Erich Mühsam

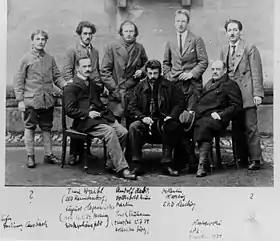
Erich Mühsam (seated center) with other leaders of the Bavarian Soviet Republic in prison, 1920

When Erich Mühsam was released on 3 November 1918, he returned to Munich. Within days, Kaiser Wilhelm II of Germany abdicated as did King Ludwig III who had semi-autonomous rule in Bavaria, and Munich was in the throes of revolt. Kurt Eisner of the Independent Socialist Party declared Bavaria a socialist republic during the Red Bavaria Revolution. Eisner, in a gesture designed to bring the anarchists into the new government, offered a ministry position to Mühsam, who refused, preferring to fight along with Gustav Landauer, Ernst Toller, Ret Marut and other anarchists for the development of Worker's Councils (Soviets) and communes.